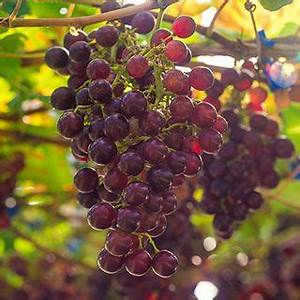
Label: Grapes